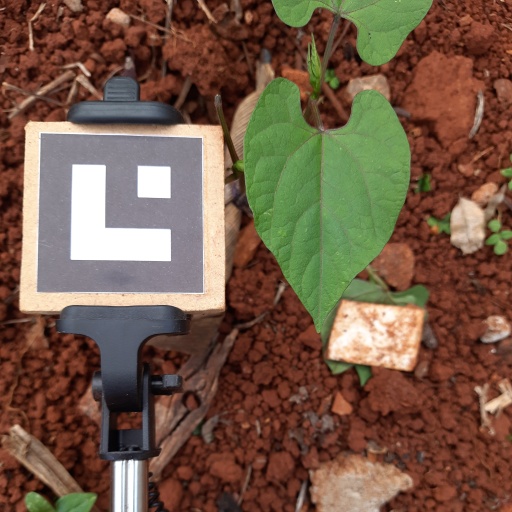
Observations: flat surface, no eating holes, under cloudy sky